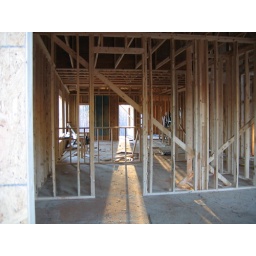
looking in the front window into the dining room, then the kitchen, the living room and out the door to the back porch.